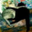
Label: cat